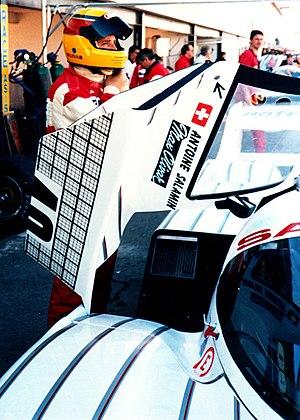
Max Cohen-Olivar s'apprête à prendre le volant de la Porsche 962 du Swiss Team Salamin à Jarama en 1988
Max Cohen-Olivar, né le 30 avril 1945 à Casablanca, et mort le 21 mai 2018 à Casablanca, est un pilote automobile marocain. Il est le plus grand coureur automobile de l'histoire du Maroc; il s'est illustré sur les plus importants circuits de la planète.